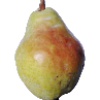
Label: Pear Williams 1